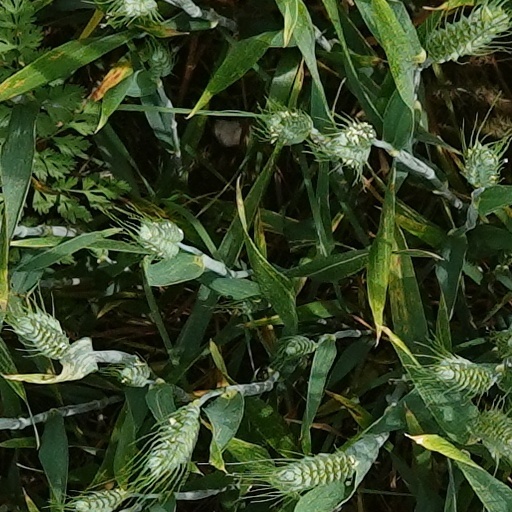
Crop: wheat